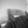
ASL letter: H